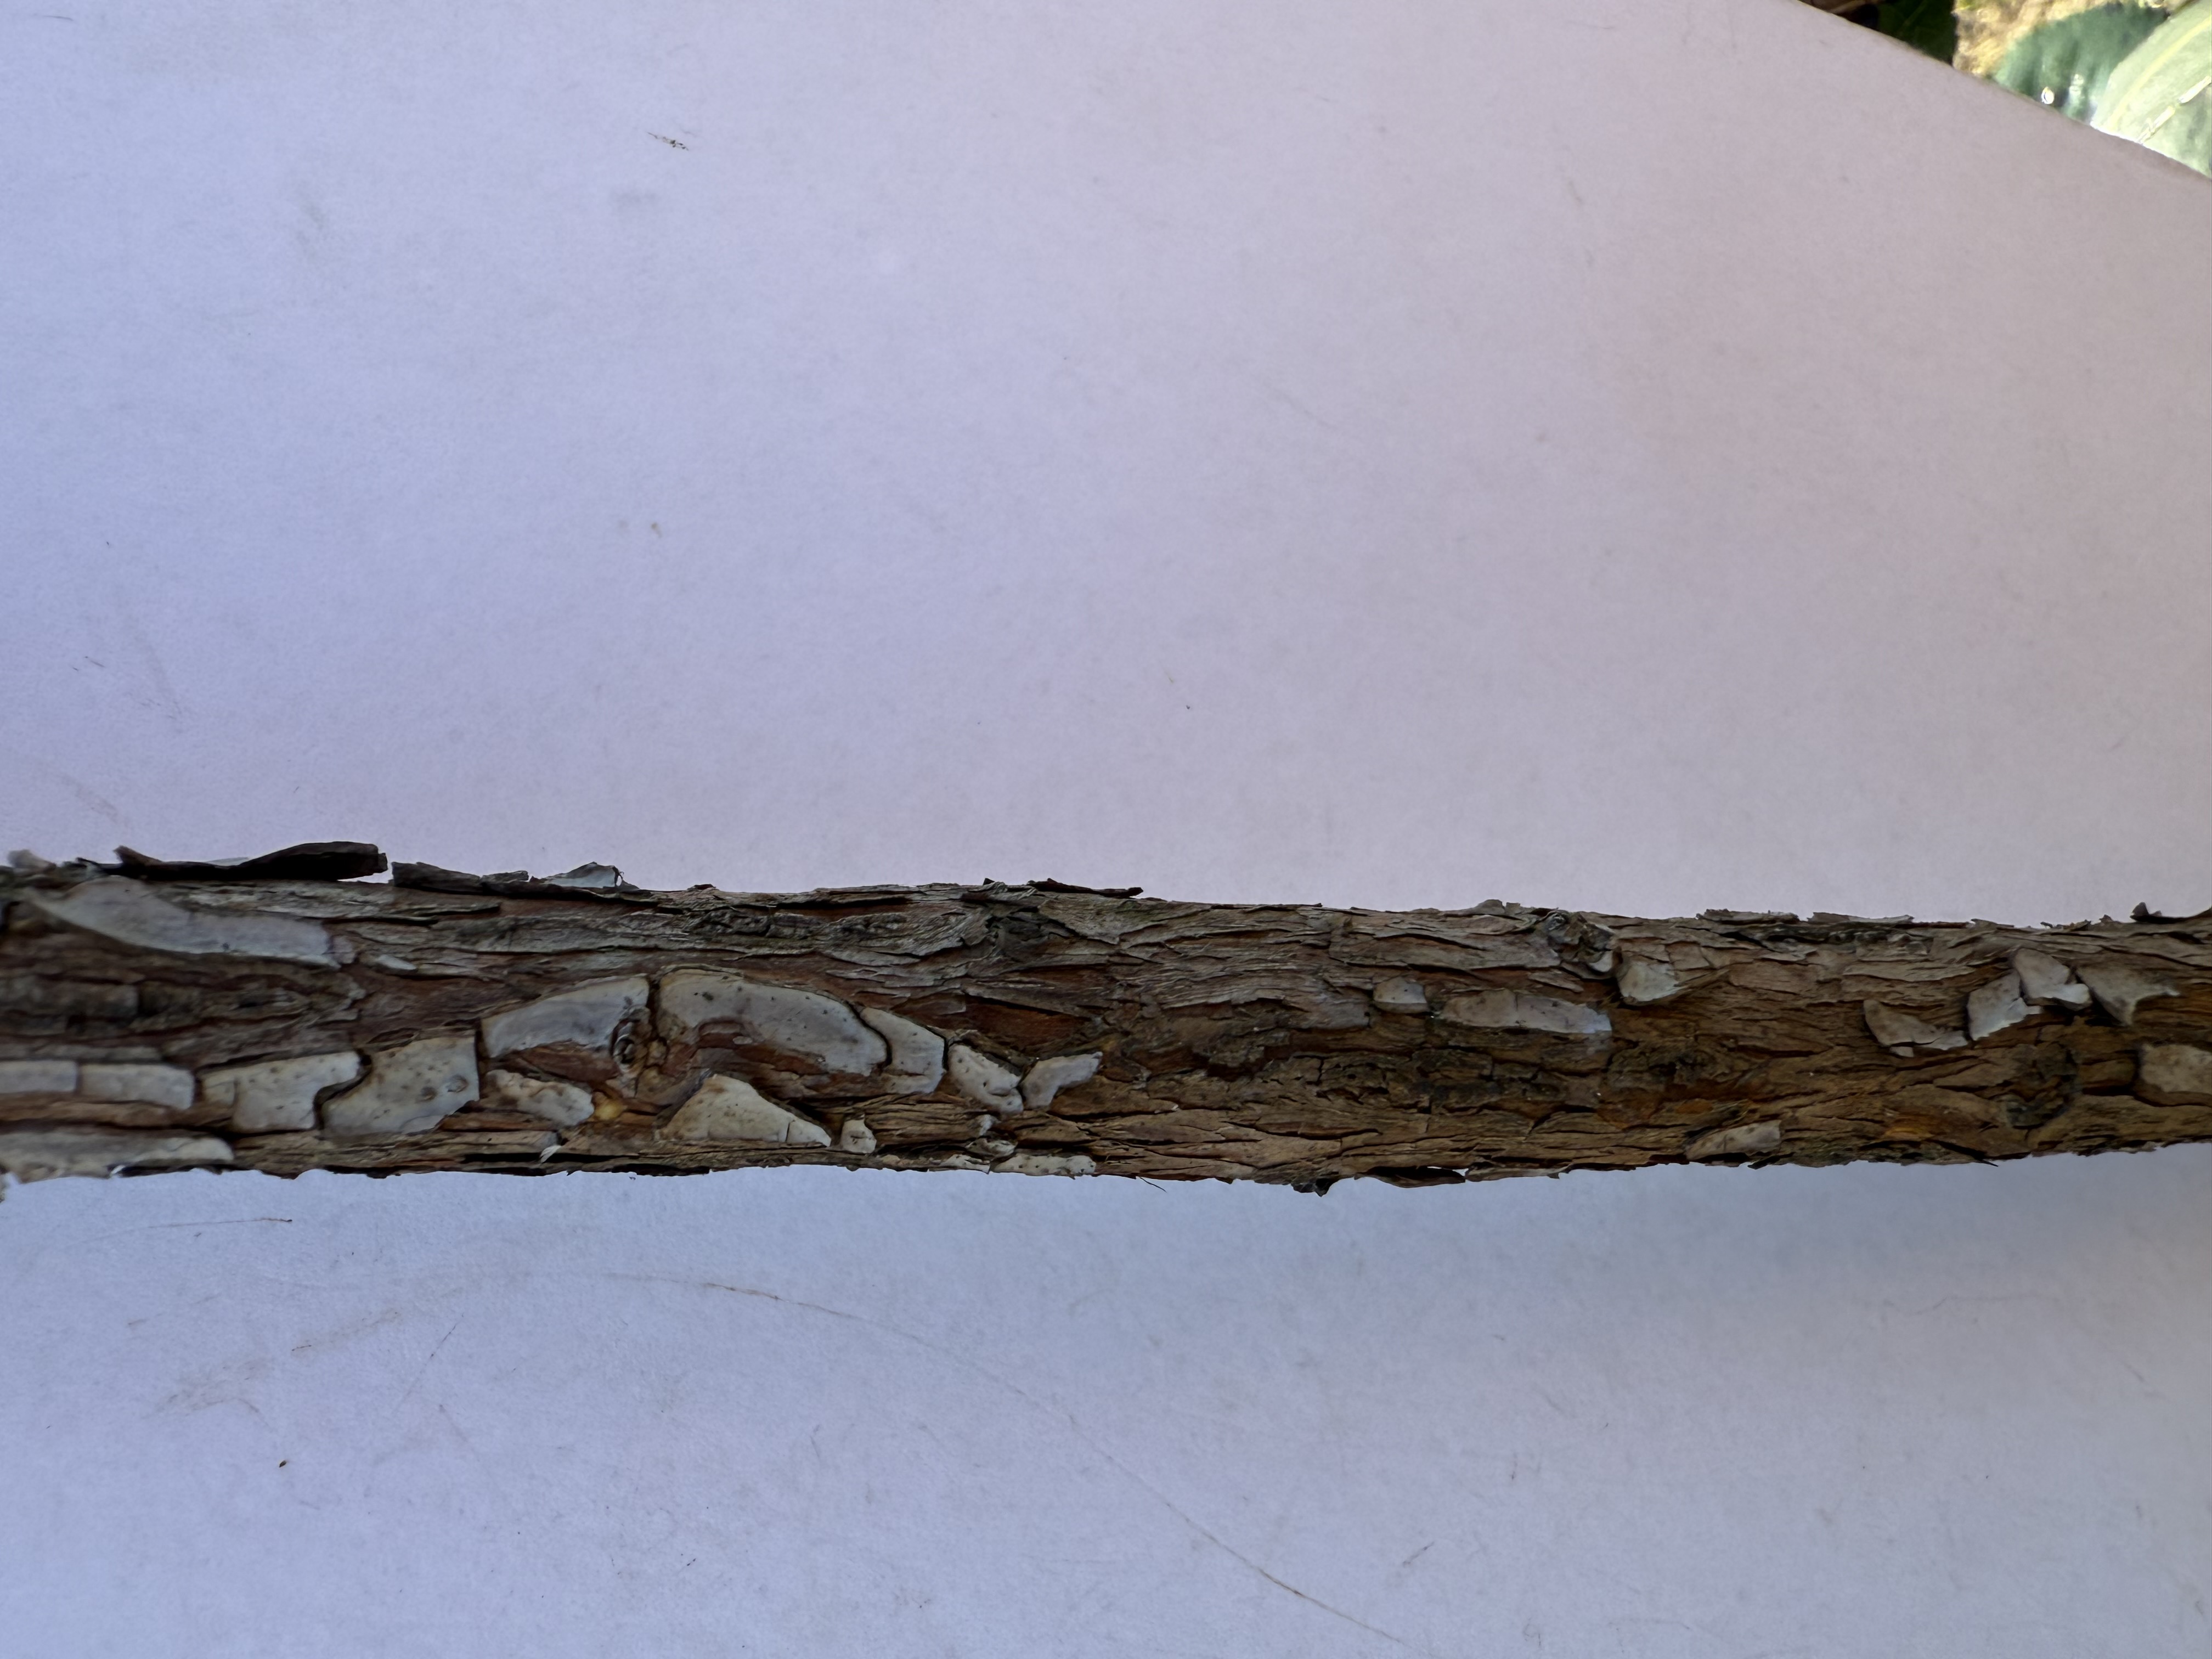
Variety: Wild Strawberry